Murdock Canal

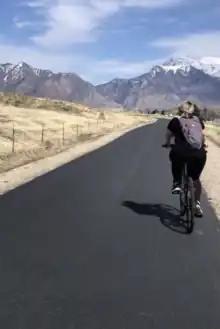
Murdock Canal Trail, Lehi

Before the piping and burying of the Murdock Canal, building a trail alongside the Murdock Canal was denied by the Provo River Water Users Association. After the completion of the Provo Reservoir Canal Enclosure Project, construction of a paved trail began directly on top of the enclosed project. The Murdock Canal Trail is a 17 mile paved recreational trail that travels the majority of the length of the Murdock Canal. The trail runs through the cities of American Fork, Lehi, Orem, Pleasant Grove, Cedar Hills, Highland, and Lindon, beginning about a mile away from the mouth of Provo Canyon in Orem and ending near Traverse Mountain in Lehi. Along the length of the trail there are six trailheads with parking, water fountains, restrooms, and picnic tables. The trail crosses nineteen roads, has eight undercrossing tunnels, and travels across two bridges. The trail was completed in 2013 and was made freely available to the general public.